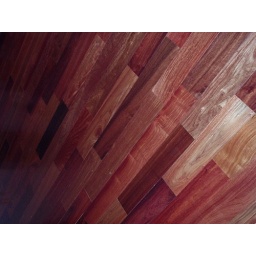
This is a pic of my moms house with the new wood floor that is no longer there in the house.